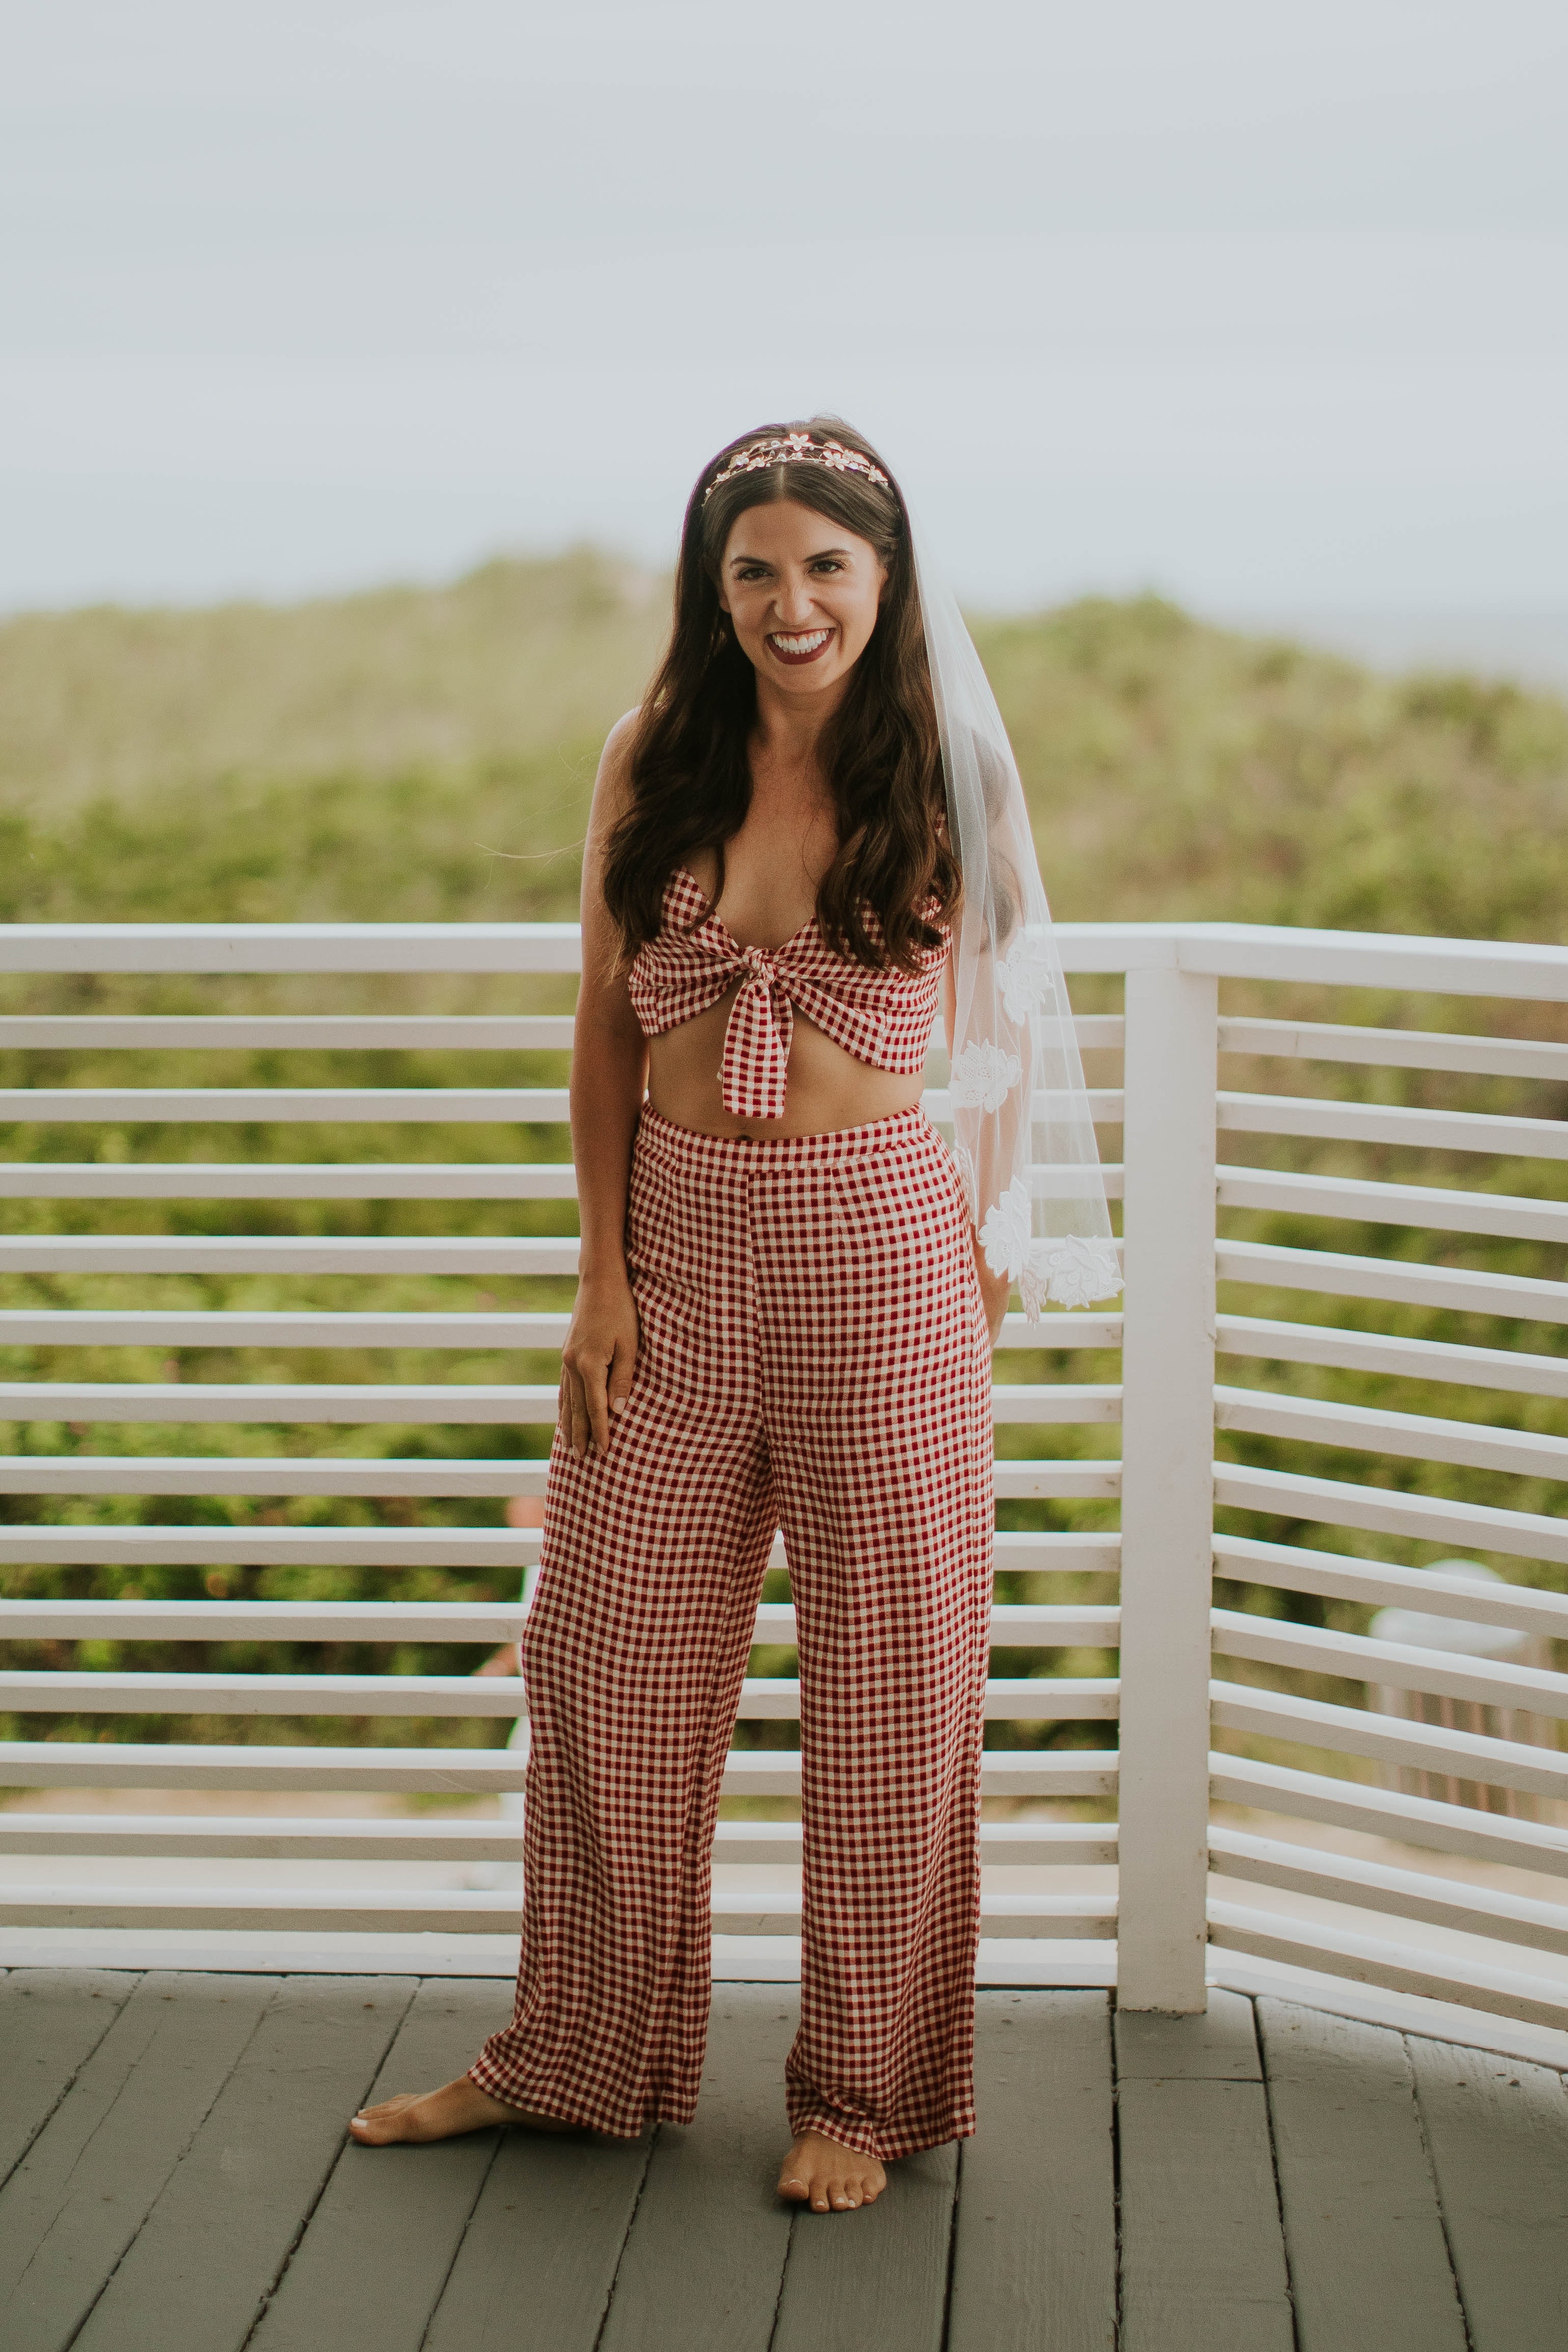
clothing, beauty, yellow, brown, pink, fashion, summer, long hair, photography, design, pattern, photo shoot, leg, grass, dress, sitting, pajamas